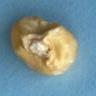
Maize quality: Bad